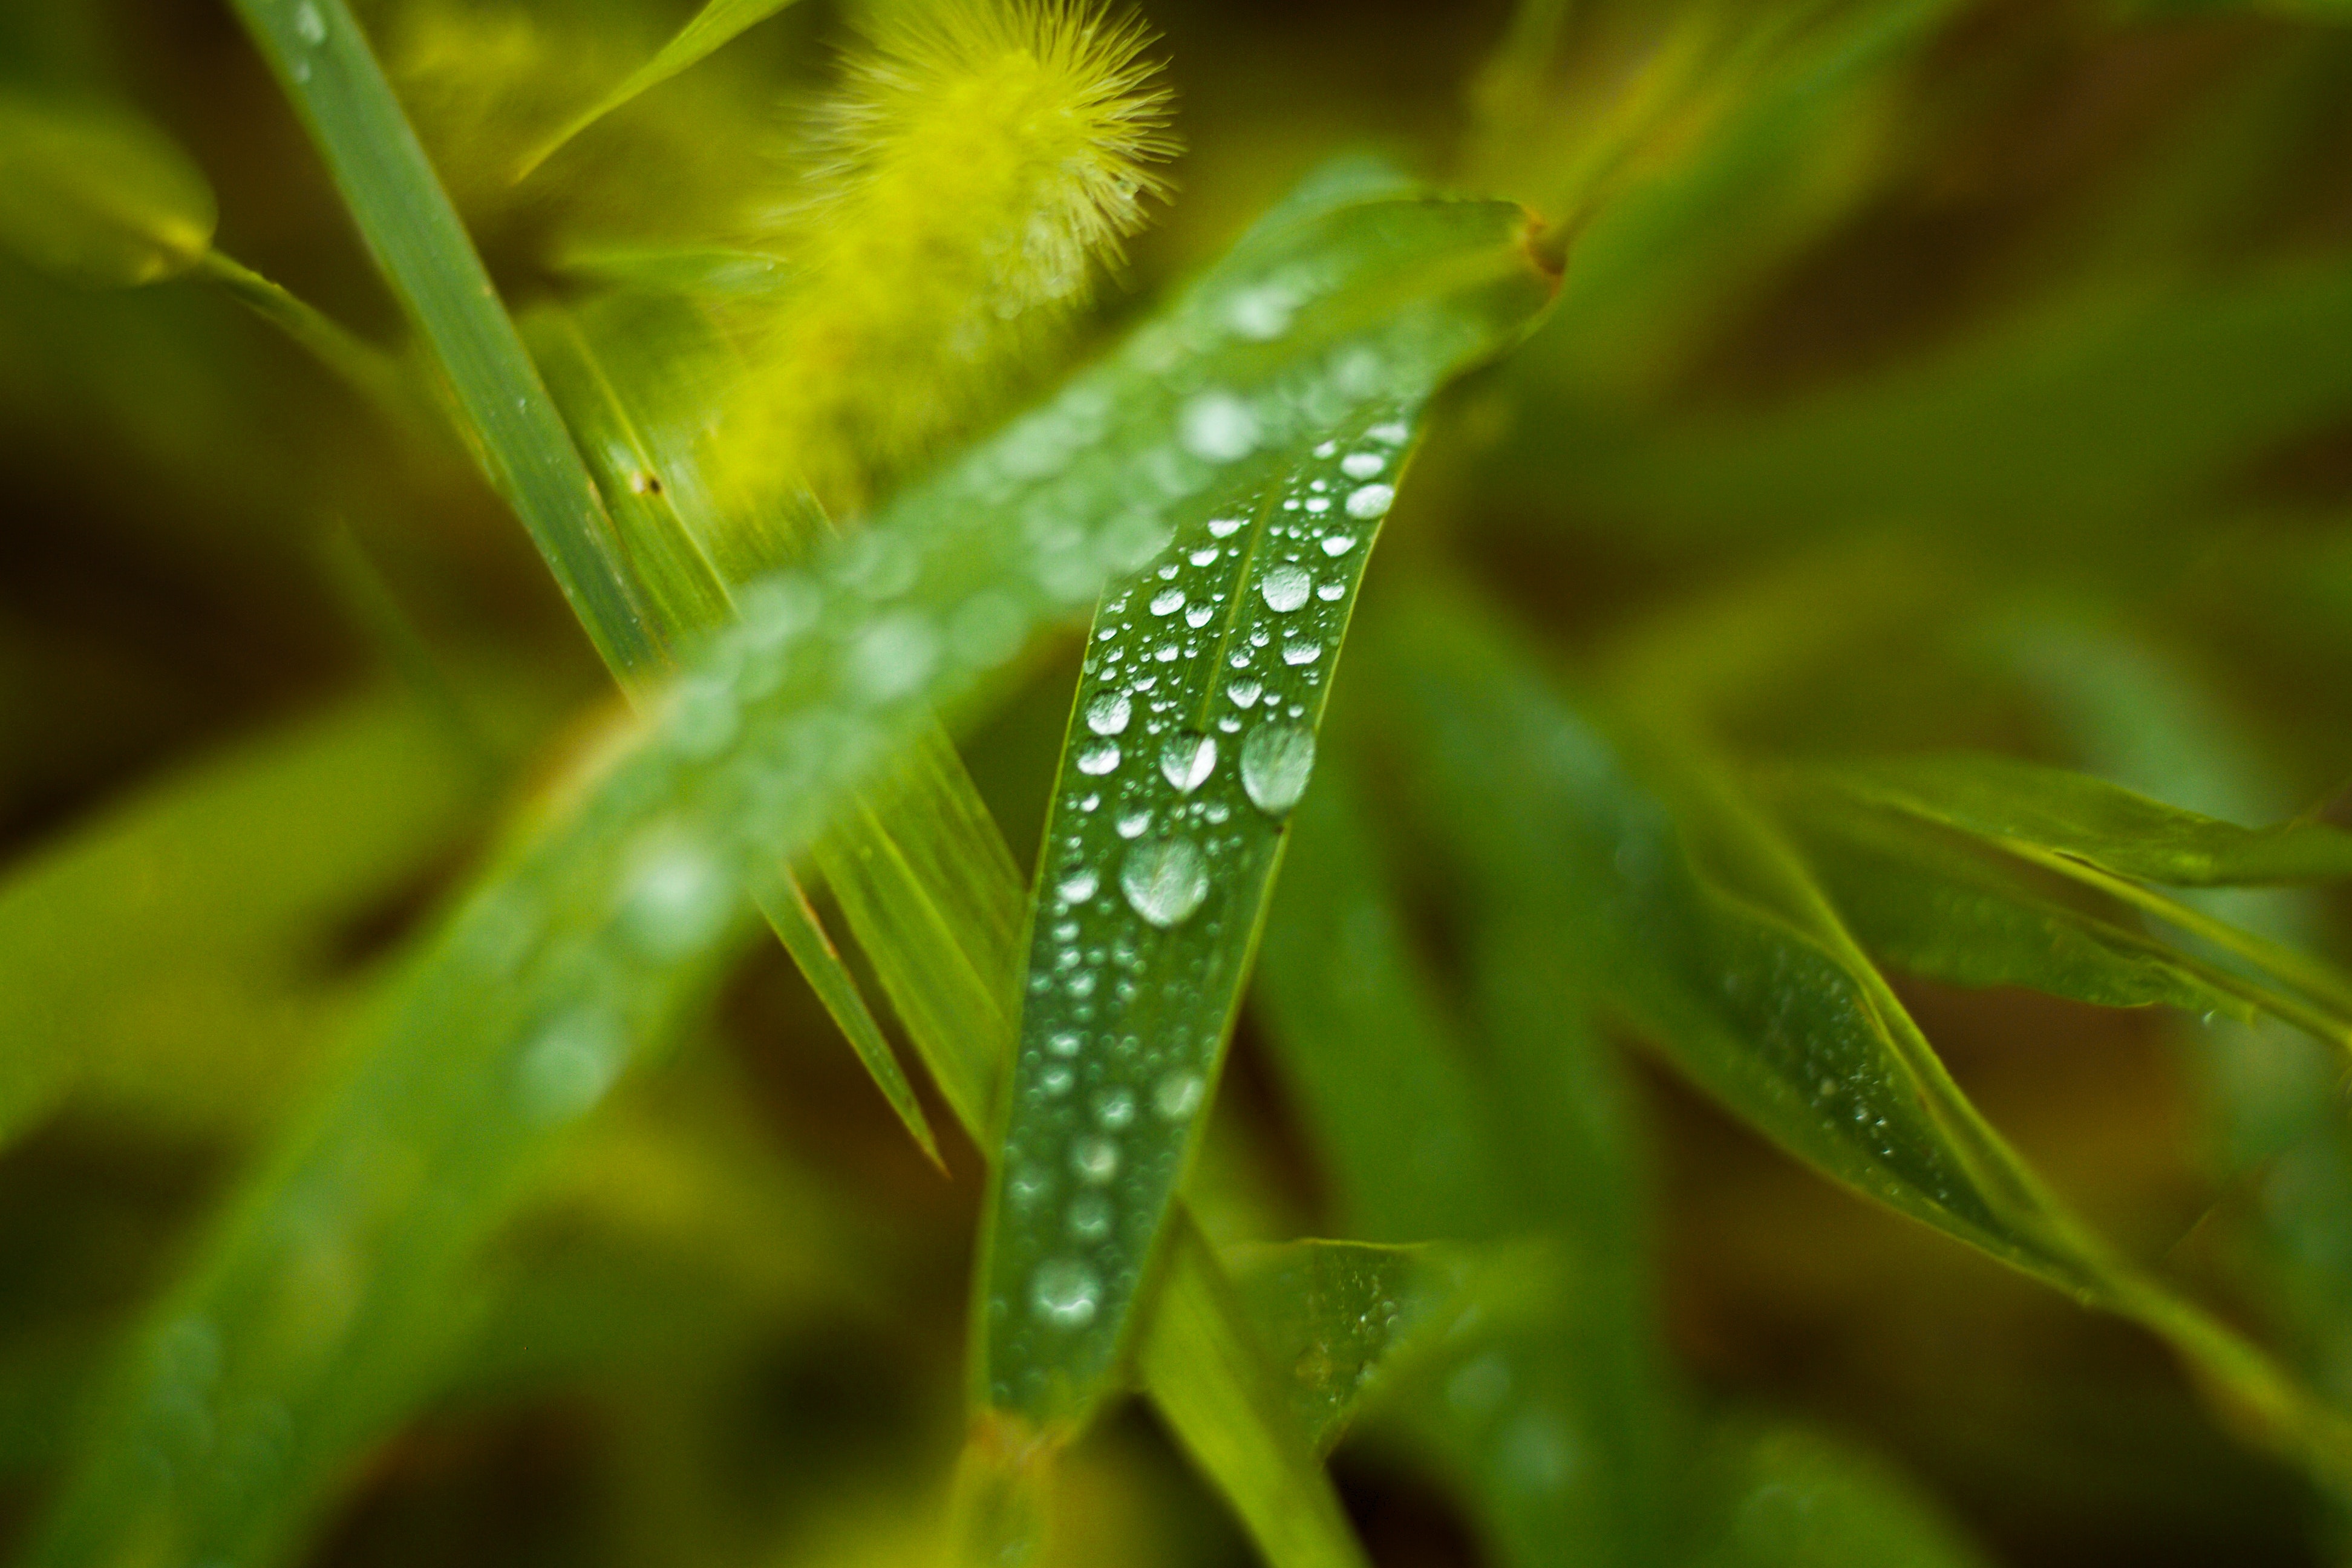
moisture, dew, water, leaf, green, terrestrial plant, drop, plant, grass, close up, macro photography, grass family, organism, photography, flower, plant stem